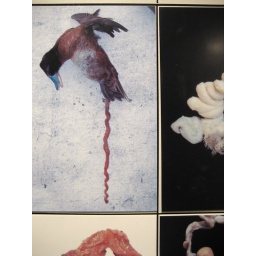
This bird has the biggest genitalia compared to its body size in all of the animal kingdom.